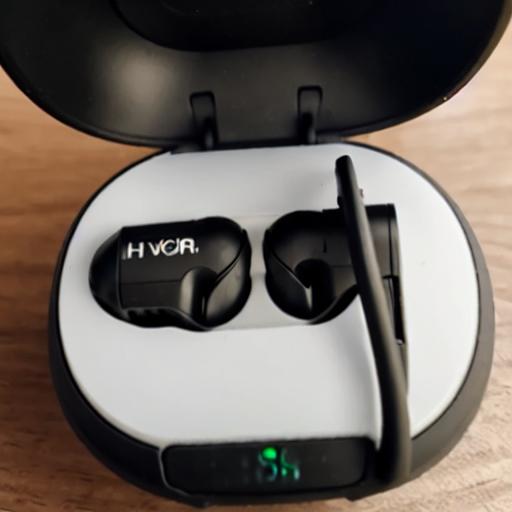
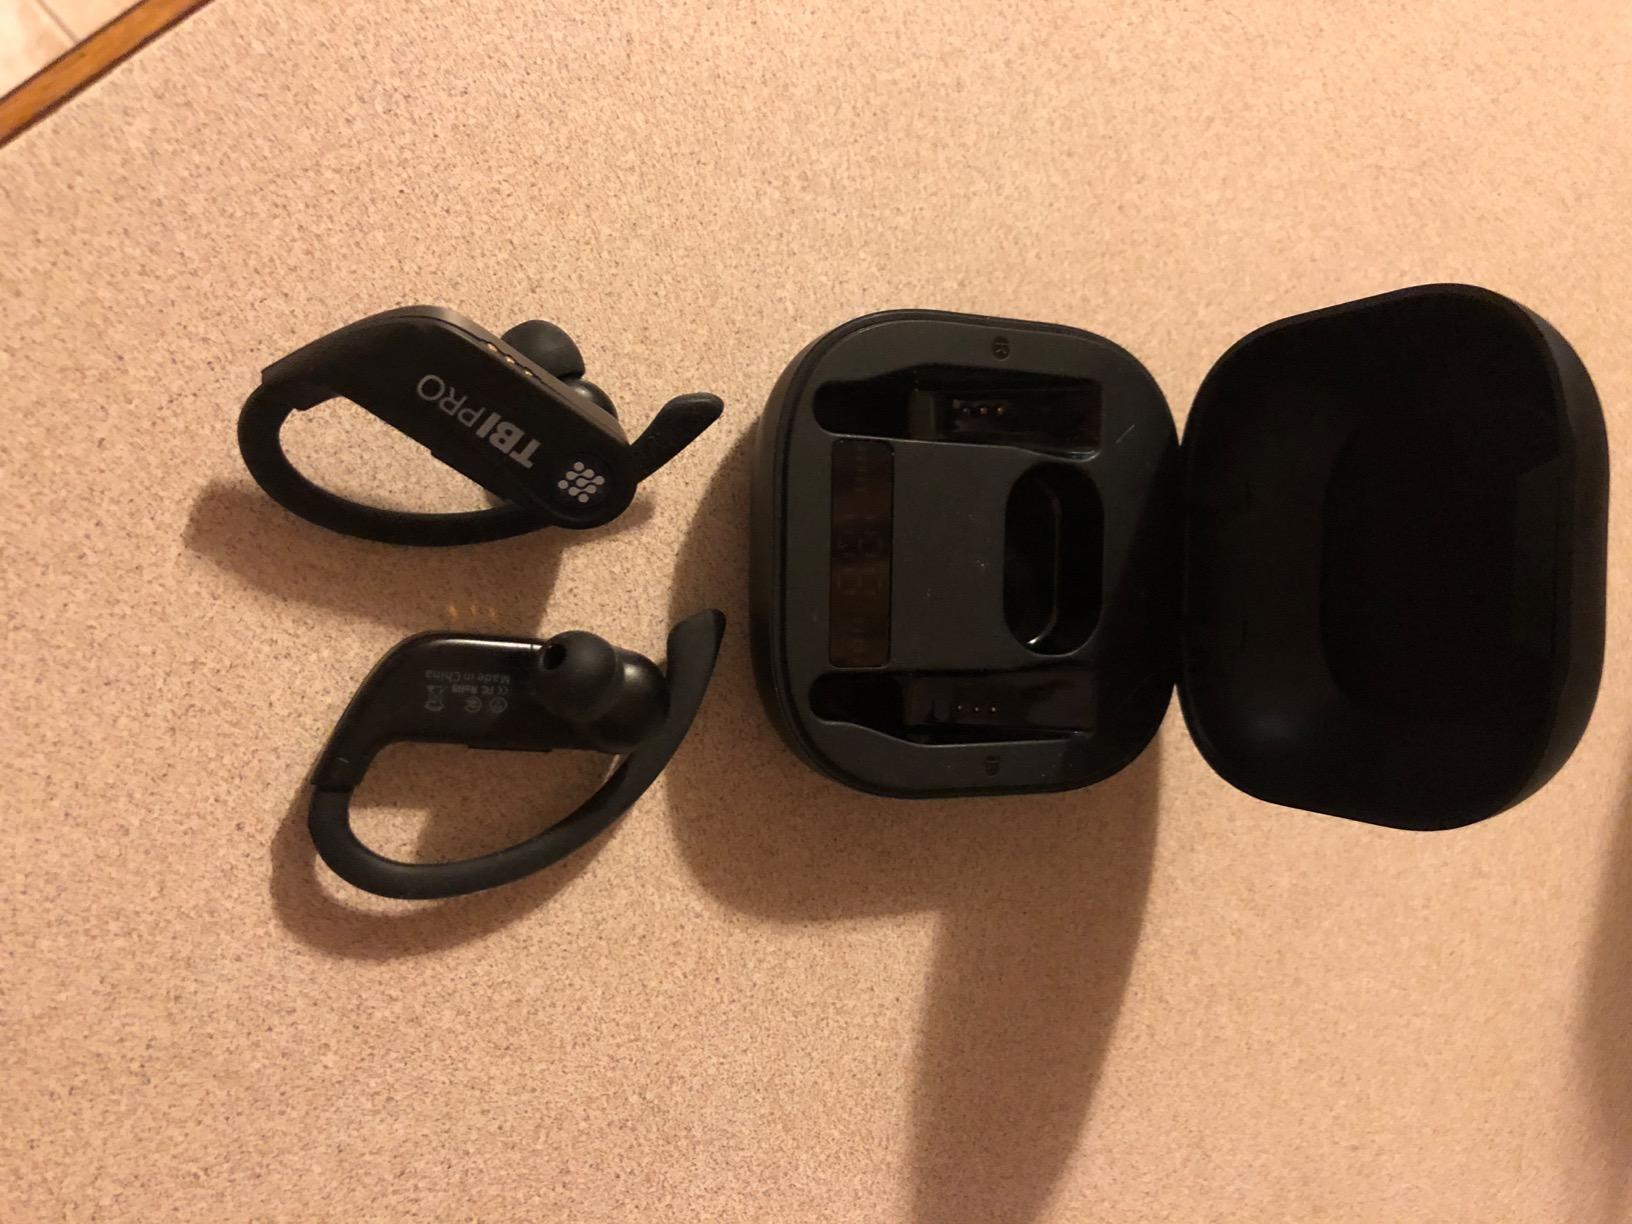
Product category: earbuds
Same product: no